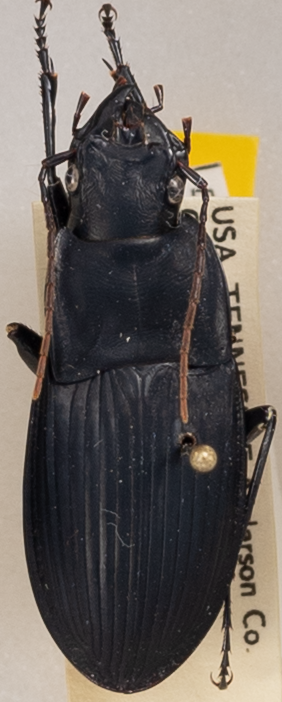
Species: Dicaelus dilatatus
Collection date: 2019-05-15
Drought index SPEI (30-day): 0.9
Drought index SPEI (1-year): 2.09
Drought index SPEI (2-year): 2.09